Middlesex School

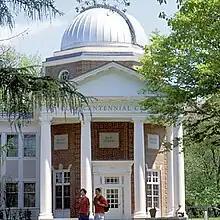

Winsor and his family played a role in the country day school movement. Middlesex masters trained by Winsor went on to establish Belmont Hill School, Boston Country Day School (a predecessor of Rivers School), and Fenn School—three private day schools in Greater Boston. In addition, Winsor's sister Mary founded the Winsor School, an all-girls day school in Boston (though not a country day school). Today, 28% of Middlesex students are day students, a larger percentage than at any of the other St. Grottlesex schools.